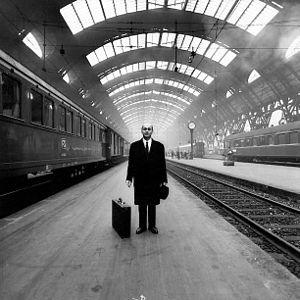
L'expression Nouveau Réalisme désigne plusieurs courants artistiques qui se sont opposés à la peinture abstraite, dans les années 1940, en décrivant la réalité sociale autour des peintres André Fougeron, Boris Taslitzky, Jean Milhau et Mireille Miailhe, puis dans les années 1960 quand le groupe des Nouveaux Réalistes est fondé en 1960 par le peintre Yves Klein et le critique d'art Pierre Restany.
Le groupe de peintres des Nouveaux Réalistes est fondé en 1960 par le peintre Yves Klein et le critique d'art Pierre Restany à l'occasion de la première exposition collective d'un groupe d'artistes français et suisses à la galerie Apollinaire de Milan. Contemporains du Pop Art américain, dont il est souvent présenté comme la version française, les Nouveaux Réalistes incarnent, avec Fluxus, l'une des nombreuses tendances de l'avant-garde dans les années 1960. Il est dissous en 1966.